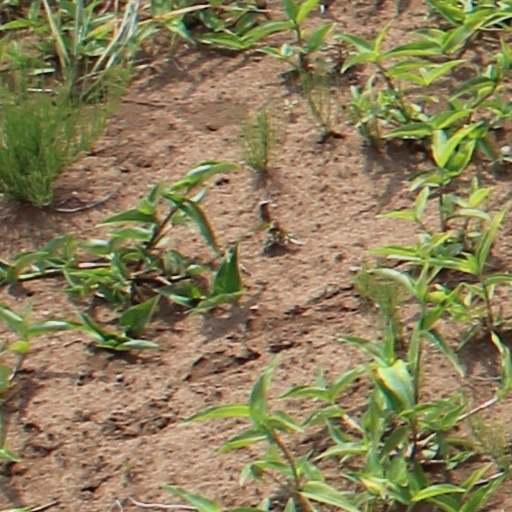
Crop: wheat